Governor of Kahramanmaraş

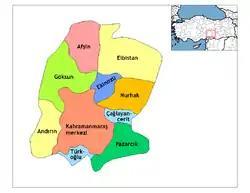
Map of the Province of Kahramanmaraş, showing the provincial districts.

The Governor of Kahramanmaraş (Turkish: "Kahramanmaraş Valiliği") is the civil service state official responsible for both national government and state affairs in the Province of Kahramanmaraş. Similar to the Governors of the 80 other Provinces of Turkey, the Governor of Kahramanmaraş is appointed by the Government of Turkey and is responsible for the implementation of government legislation within Kahramanmaraş. The Governor is also the most senior commander of both the Kahramanmaraş provincial police force and the Kahramanmaraş Gendarmerie.